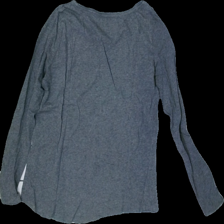
View: back
Type: Top
Category: Ladies
Brand: Not in the list
Brand text on label: The essentials
Colors: Grey
Material: 100% Cotton
Cut: Regular
Size: 38
Season: All
Damage location: top center
Price range: 50-100
Recommended usage: Reuse